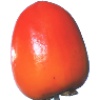
Label: Kaki 1